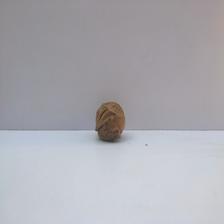
Size: Spoiled